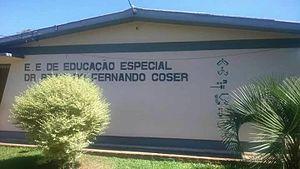
SignWriting est un système d'écriture permettant de lire et d'écrire toutes les langues gestuelles du monde. L'accès à la langue des signes en est ainsi rendu plus simple, puisque les sourds peuvent ainsi la préserver, et les entendants qui s'intéressent à la langue des signes peuvent ainsi l'apprendre plus facilement.